Eion

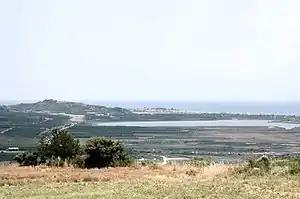
The ancient Persian fort at Eion (left) and the mouth of the Strymon (right), seen from Ennea Hodoi (Amphipolis).

Eion ("Ēiṓn"), ancient Chrysopolis, was an ancient Greek Eretrian colony in Thracian Macedonia specifically in the region of Edonis. It sat at the mouth of the Strymon River which flows into the Aegean from the interior of Thrace. It is referred to in Thucydides' "History of the Peloponnesian War" as a place of considerable strategic importance to the Athenians during the Peloponnesian War.